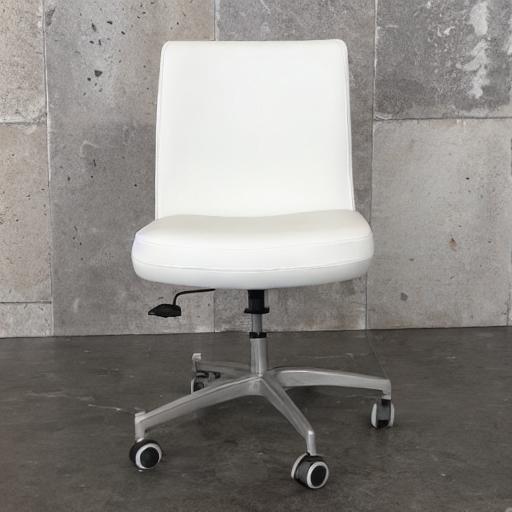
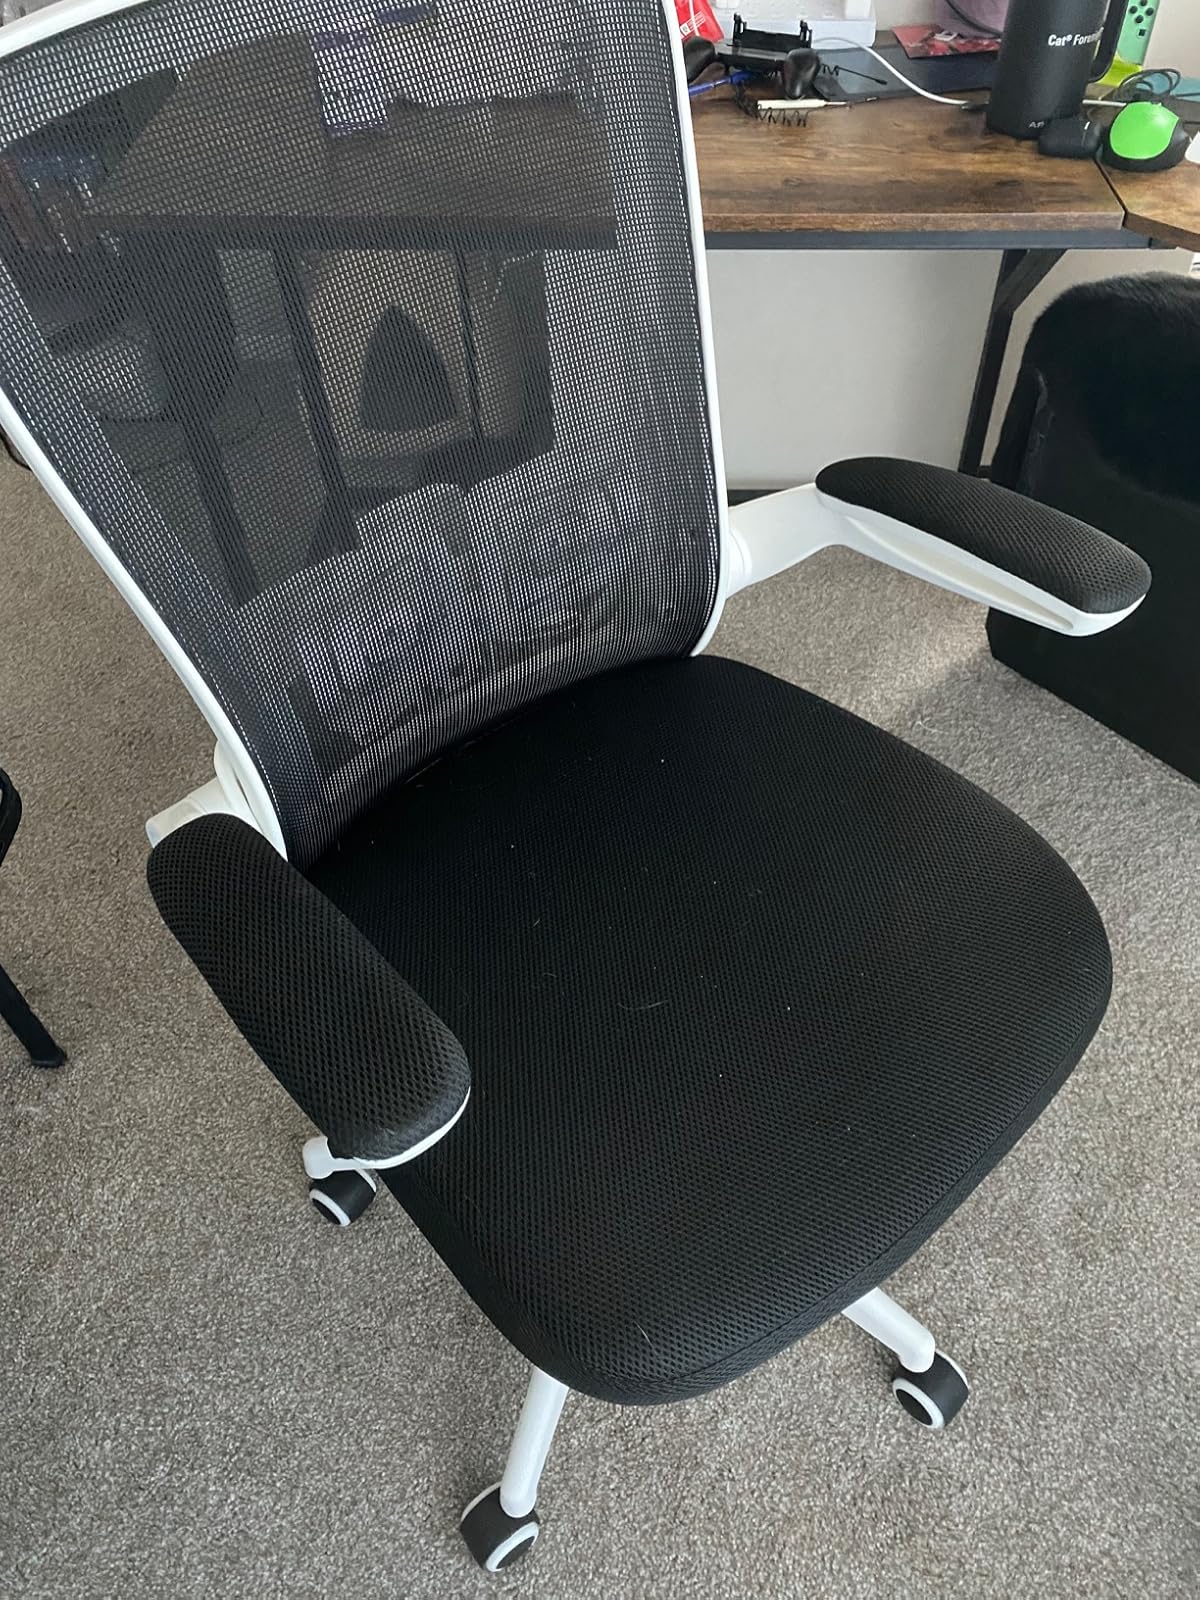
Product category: items_chair
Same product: no